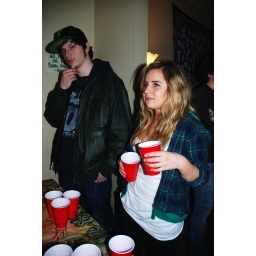
all the girls standing in the line for the bathroom 135